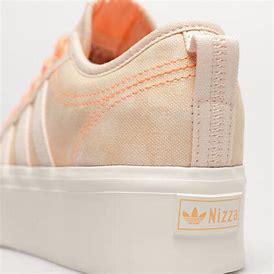
Brand: Adidas
Model: Nizza Platform